Slavic dragon

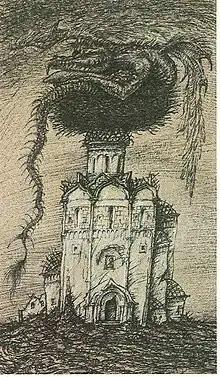
Mikhail Zlatkovsky. Caricature of the revival of paganism in Russia. 1977

A Slavic dragon is any dragon in Slavic mythology, including the Polish , Russian "zmei" (or), Ukrainian, and its counterparts in other Slavic cultures (See